Andreas Boyde

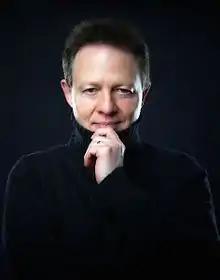
Photo by Thomas Malik

He has appeared in recital as well as soloist with orchestras such as the London Philharmonic Orchestra, the Sächsische Staatskapelle Dresden, the Malaysian Philharmonic Orchestra, the Prague Radio Symphony Orchestra, the Dresden Philharmonic Orchestra, the Zurich Chamber Orchestra, the Bamberger Symphoniker, the Hallé Orchestra Manchester, the Bolshoi Symphony Orchestra, the Dresdner Sinfoniker, the London Mozart Players, the Norrköping Symphony Orchestra, the Miami Symphony Orchestra, the Slovenian Philharmonic Orchestra, the Auckland Philharmonia Orchestra, the Zagreb Philharmonic Orchestra, the Belgrade Philharmonic Orchestra, the Turku Philharmonic Orchestra and the Berliner Sinfonie Orchester.